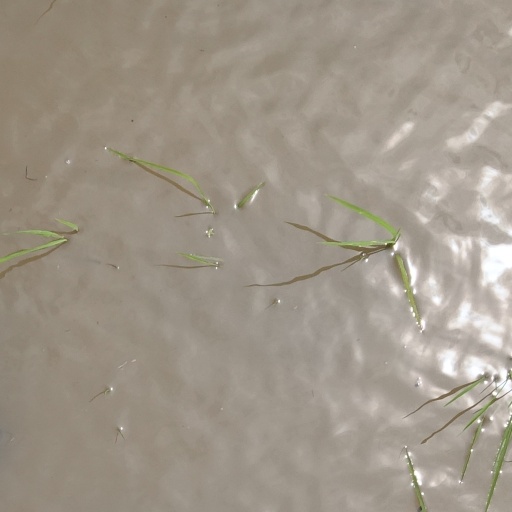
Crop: rice